City of Manchester Stadium

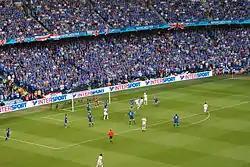
Action from the 2008 UEFA Cup final

The first public football match at the stadium was a friendly between Manchester City and Barcelona on 10 August 2003. Manchester City won the game 2–1, with Nicolas Anelka scoring the first ever goal in the stadium.